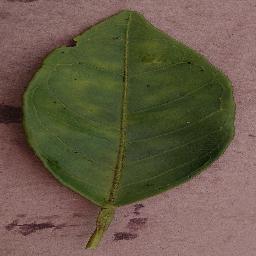
Label: Orange___Haunglongbing_(Citrus_greening)